Moondrezhuthu

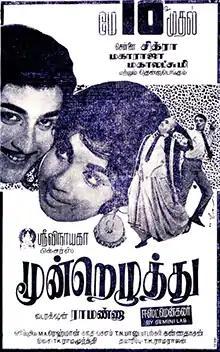
Theatrical release poster

Moondrezhuthu is a 1968 Indian Tamil-language crime film, directed by T. R. Ramanna, produced by T. K. Ramarajan and written by T. N. Balu. Music was by T. K. Ramamoorthy. The film stars Ravichandran, Jayalalithaa, Srividya and Sheela. It was released on 10 May 1968.